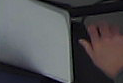
Product: lays_chill